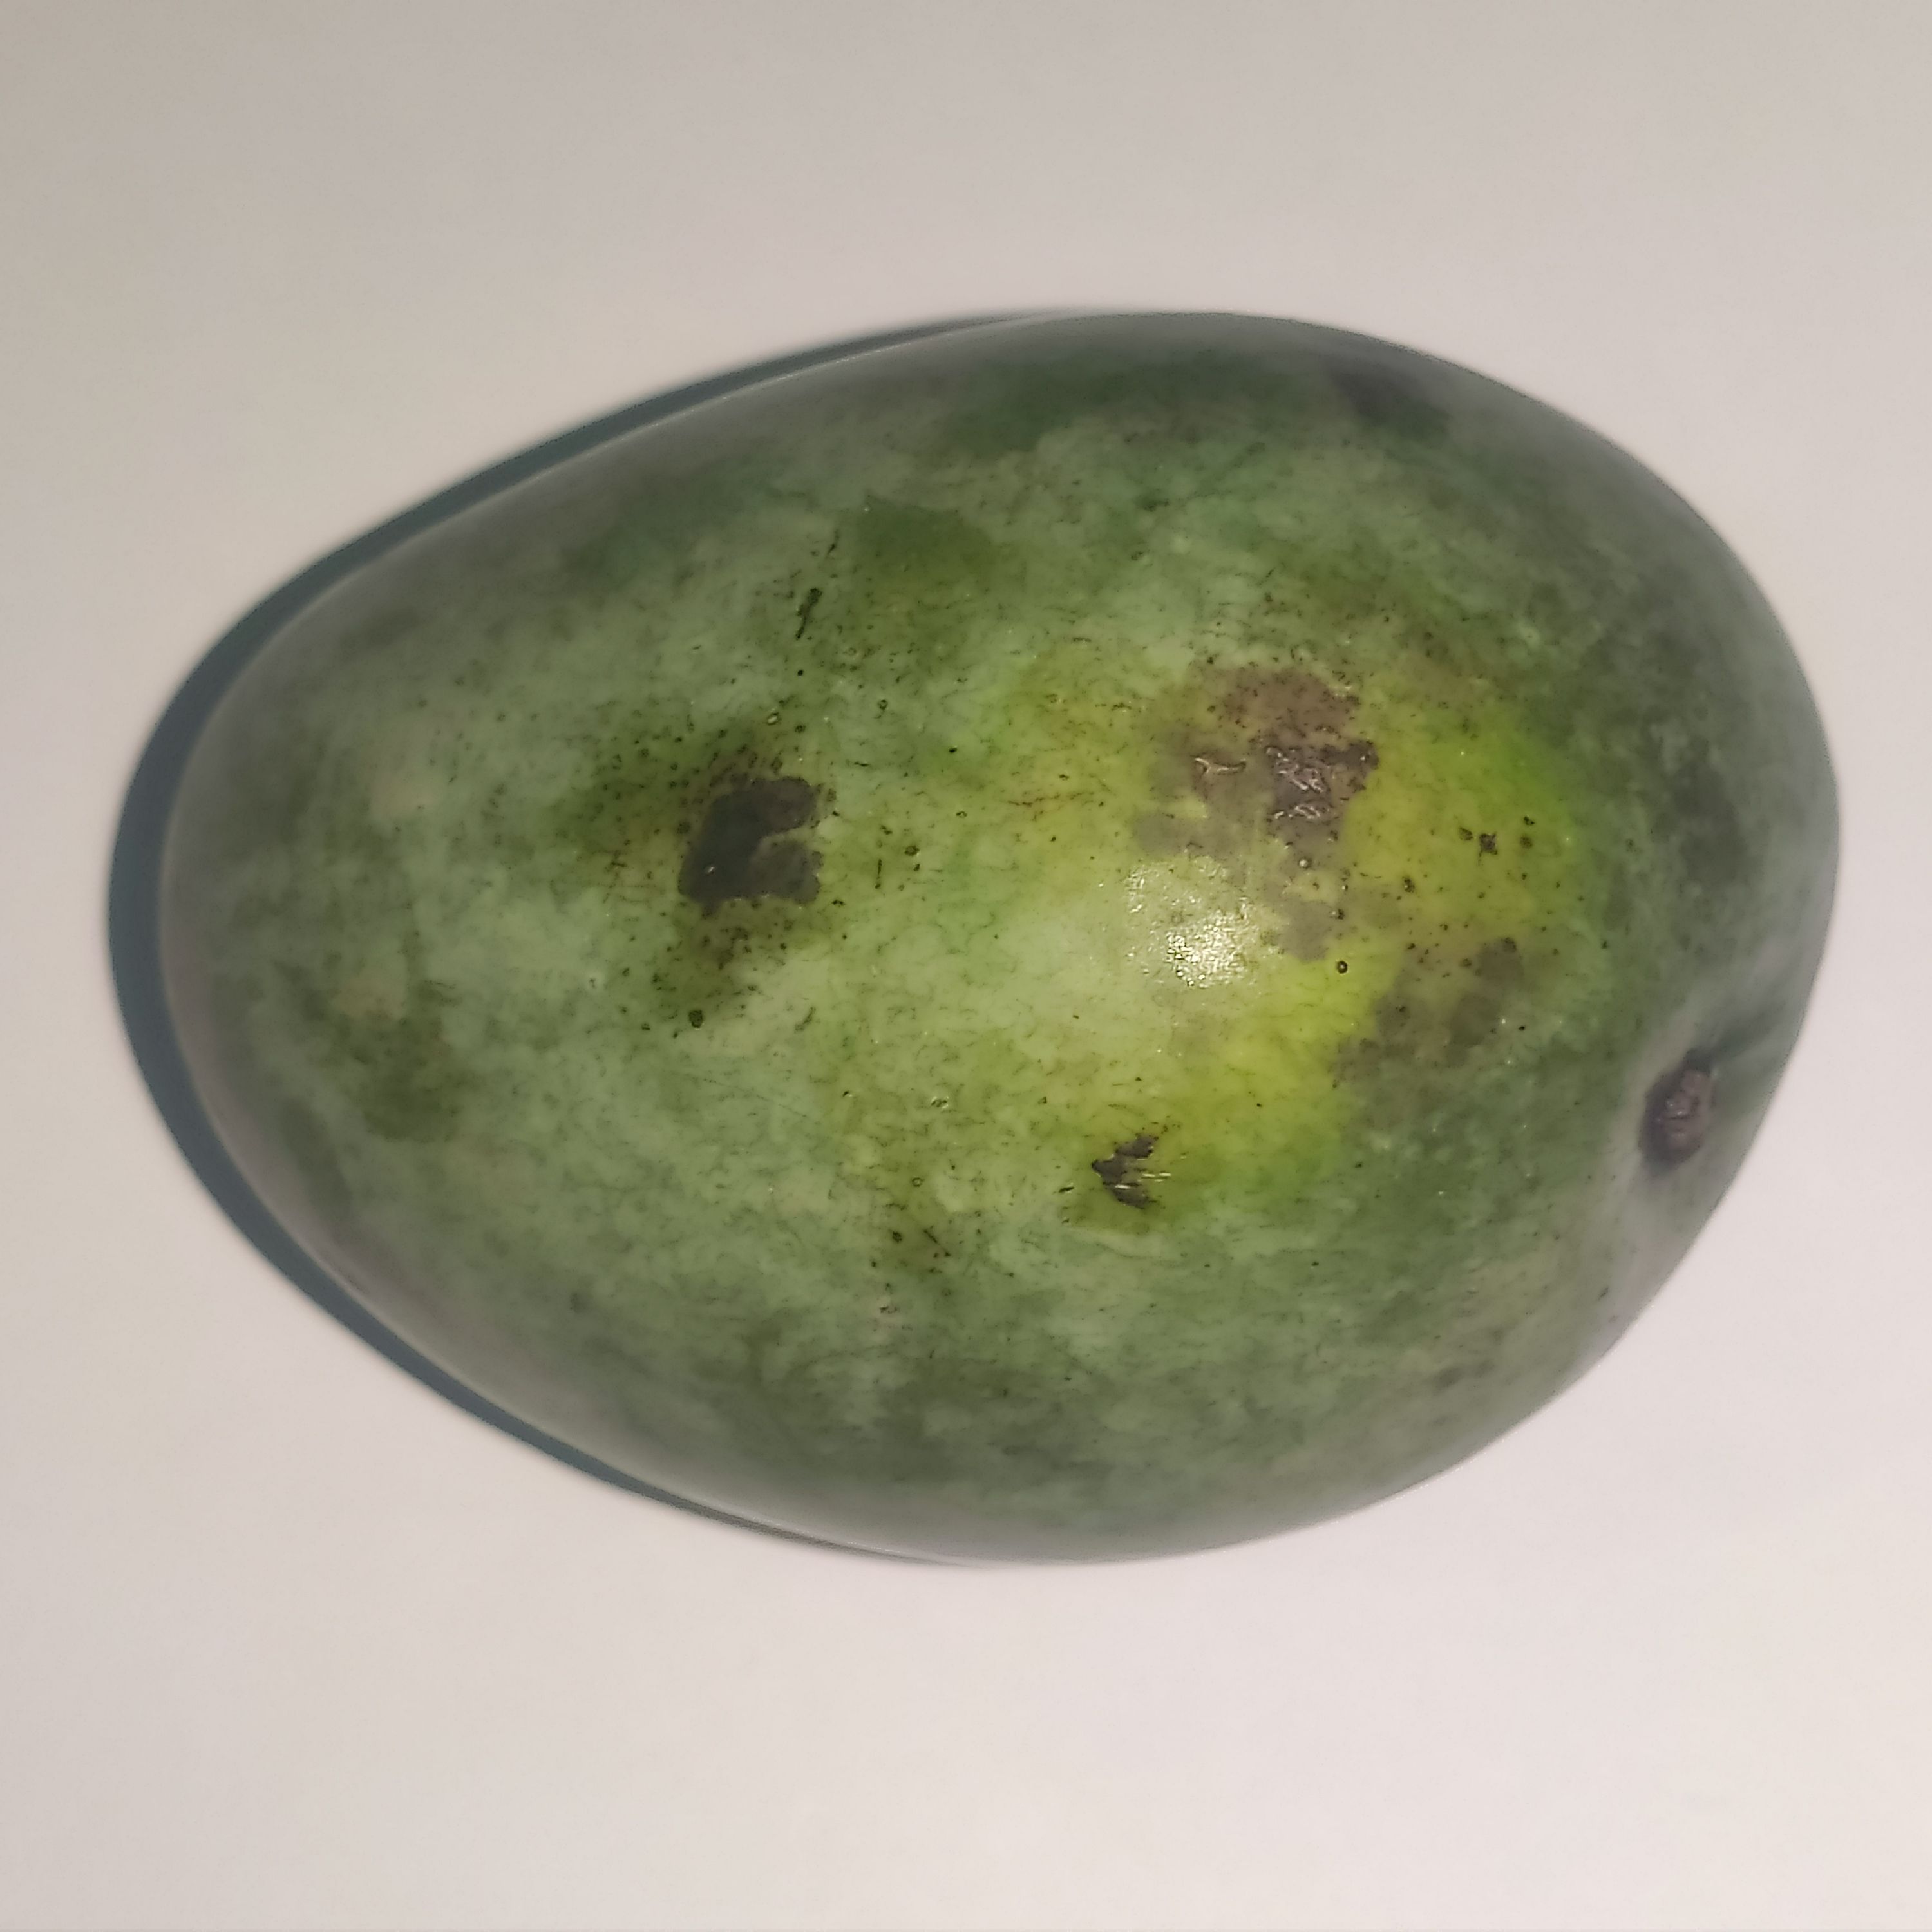
Fruit: mango
Grade: 2nd-grade